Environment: real
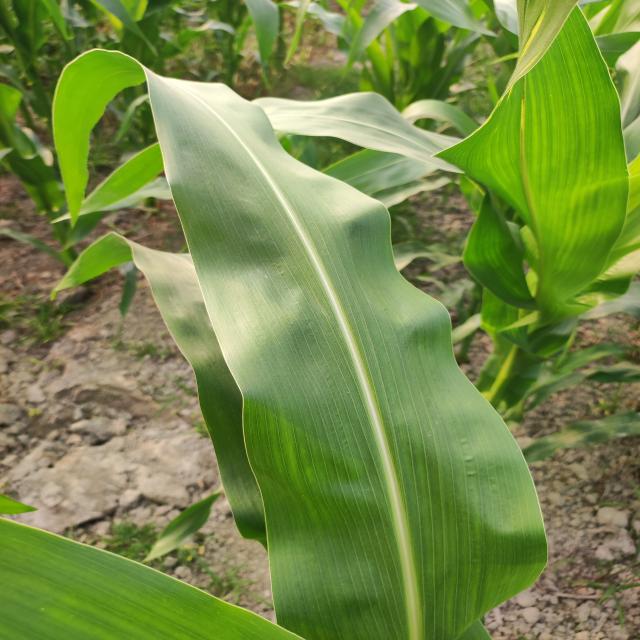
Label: healthy